Wedge: The Secret War Between the FBI and CIA

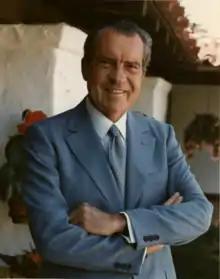
Richard M. Nixon.

Emboldened by the knowledge that his personal relationship with Nixon was far warmer than that of Richard Helms, the Lyndon Johnson-appointed Director of Central Intelligence, Hoover proceeded to break off direct contact with the CIA. Later, when the agency sent him requests for information, he would curse the CIA and say, "Let them do their own work!"